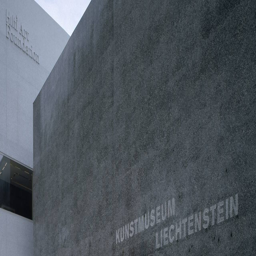
Kunstmuseum Liechtenstein